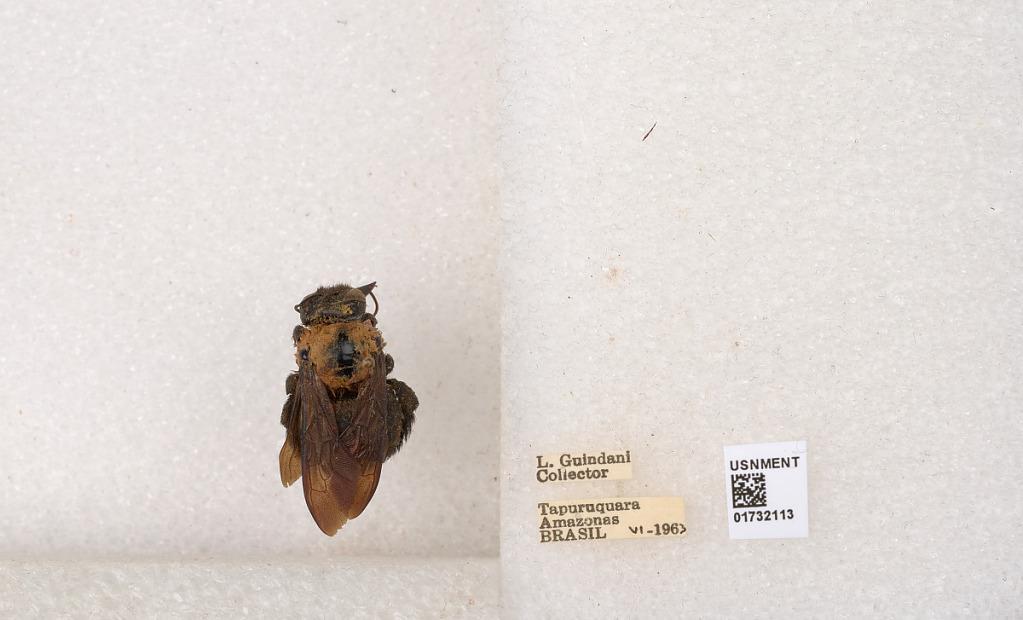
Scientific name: Xylocopa (Neoxylocopa) aurulenta (Fabricius)
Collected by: L. Guindani
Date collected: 1963-6-1
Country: Brazil
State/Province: Amazonas
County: Santa Isabel do Rio Negro
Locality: Tapuruquara
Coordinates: -0.41389, -65.0192